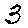
Label: 3